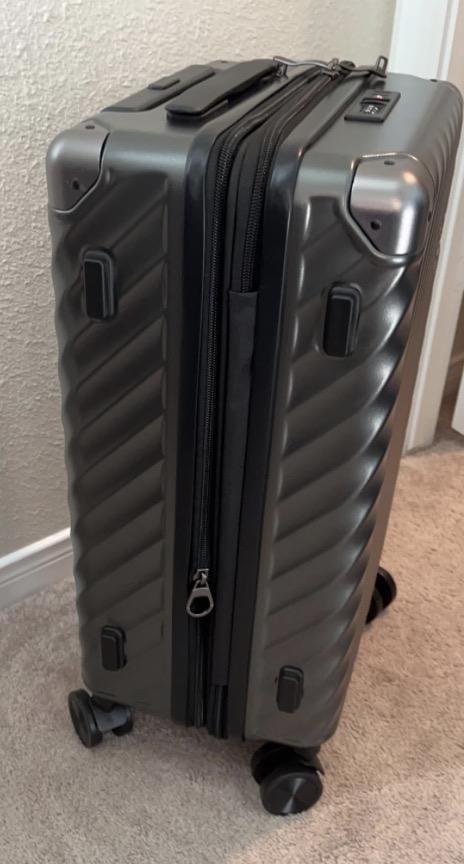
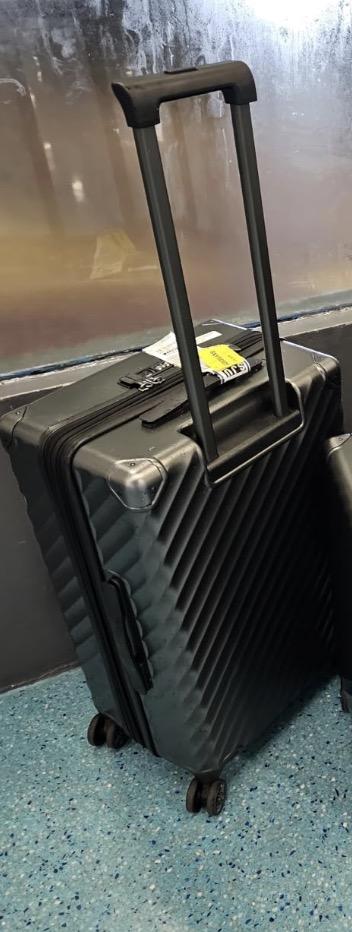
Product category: misc
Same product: yes